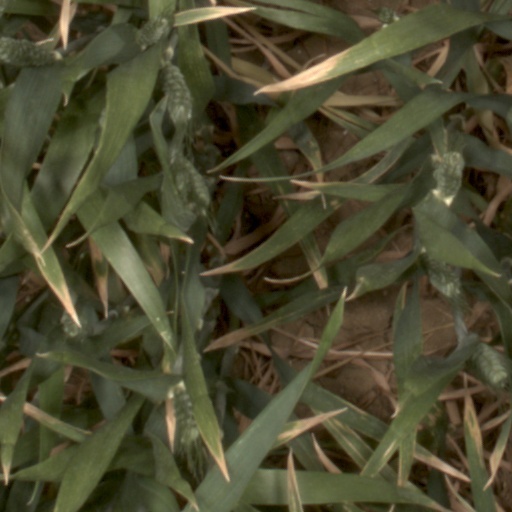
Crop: wheat